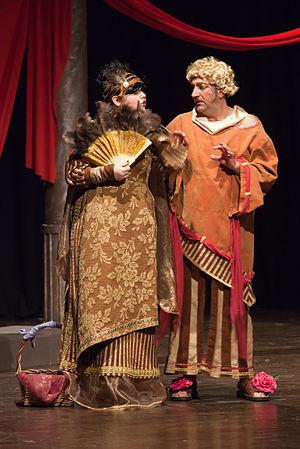
Plaute, en latin Titus Maccius Plautus, né vers 254 av. J.-C. à Sarsina dans l'ancienne Ombrie, maintenant située en Émilie-Romagne et mort en 184 av. J.-C. à Rome, est un auteur comique latin, le premier des grands dramaturges de la littérature latine, d'autres comme Naevius ou Ennius n'ayant guère laissé qu'un nom et quelques fragments. Il s'est essentiellement inspiré d'auteurs grecs de la comédie nouvelle tels que Ménandre, Philémon et Diphile auxquels il a donné une saveur typiquement romaine. Il a également connu un grand succès de son vivant, et nombreux sont les écrivains romains qui l'ont loué.